Everett Shinn

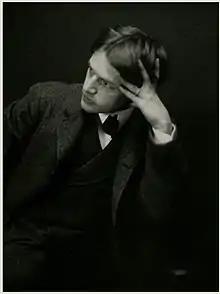
Everett Shinn

Shinn was born in Woodstown, New Jersey, a Quaker-dominated community. His parents Isaiah Conklin Shinn and Josephine Ransley Shinn were rural farmers. Their second son, he was named for the author Edward Everett Hale, of whom his father was a great fan. "Shinn's ability to draw was evident from very early childhood." At age 15 he was enrolled at the Spring Garden Institute in Philadelphia, where he studied mechanical drawing. The following year he took classes at the Pennsylvania Academy of the Fine Arts, and by age 17 was working as a staff artist for the "Philadelphia Press". Moving to New York City in 1897, he was soon known as one of the more talented urban realists who were chronicling in paint the energy and class divisions of modern metropolitan life. In 1898 Shinn married Florence "Flossie" Scovel, another artist from New Jersey; in 1912 they divorced, and in 1913 he married Corinne Baldwin, going on to have two children, Janet and David. By 1933 Shinn had divorced two more wives and was the subject of many tabloid rumors. Though he exhibited less frequently later in his life, Shinn had a well-established career by the 1920s but suffered serious financial losses during the Depression and sold very few paintings during that time. Between 1937 and his death in 1953, Shinn received several awards for his paintings and participated in a number of exhibitions; he would always be associated, however, with the achievements of the Ashcan School of American art . He died of lung cancer in New York City in 1953. Shinn was reportedly a model for the talented, promiscuous artist-protagonist of Theodore Dreiser's 1915 novel "The "Genius"". With his well-known taste for the good life, Shinn was dubbed by art historian Sam Hunter "the dandy of the realists."